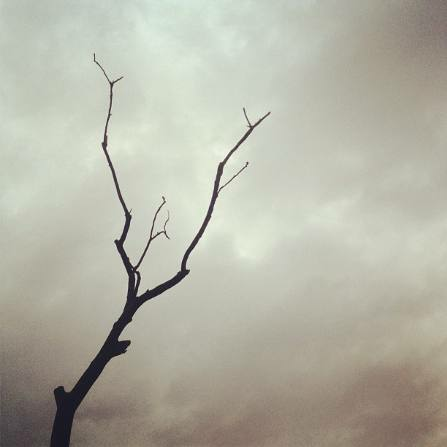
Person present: No